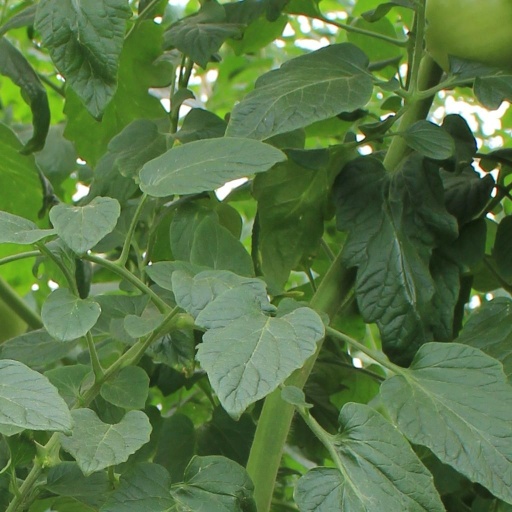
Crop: tomato